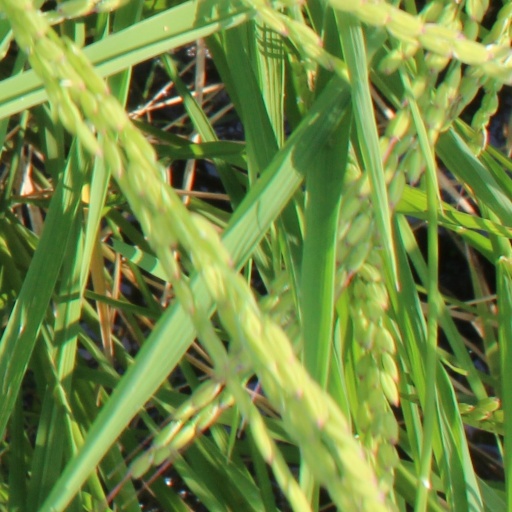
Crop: rice